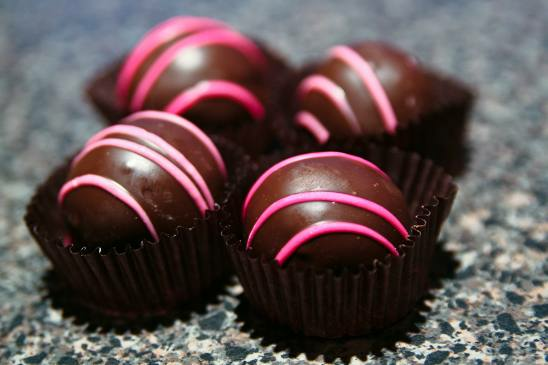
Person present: No